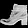
Label: Ankle boot